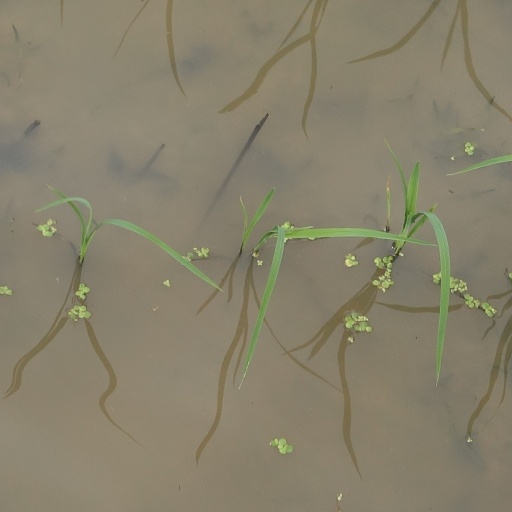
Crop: rice